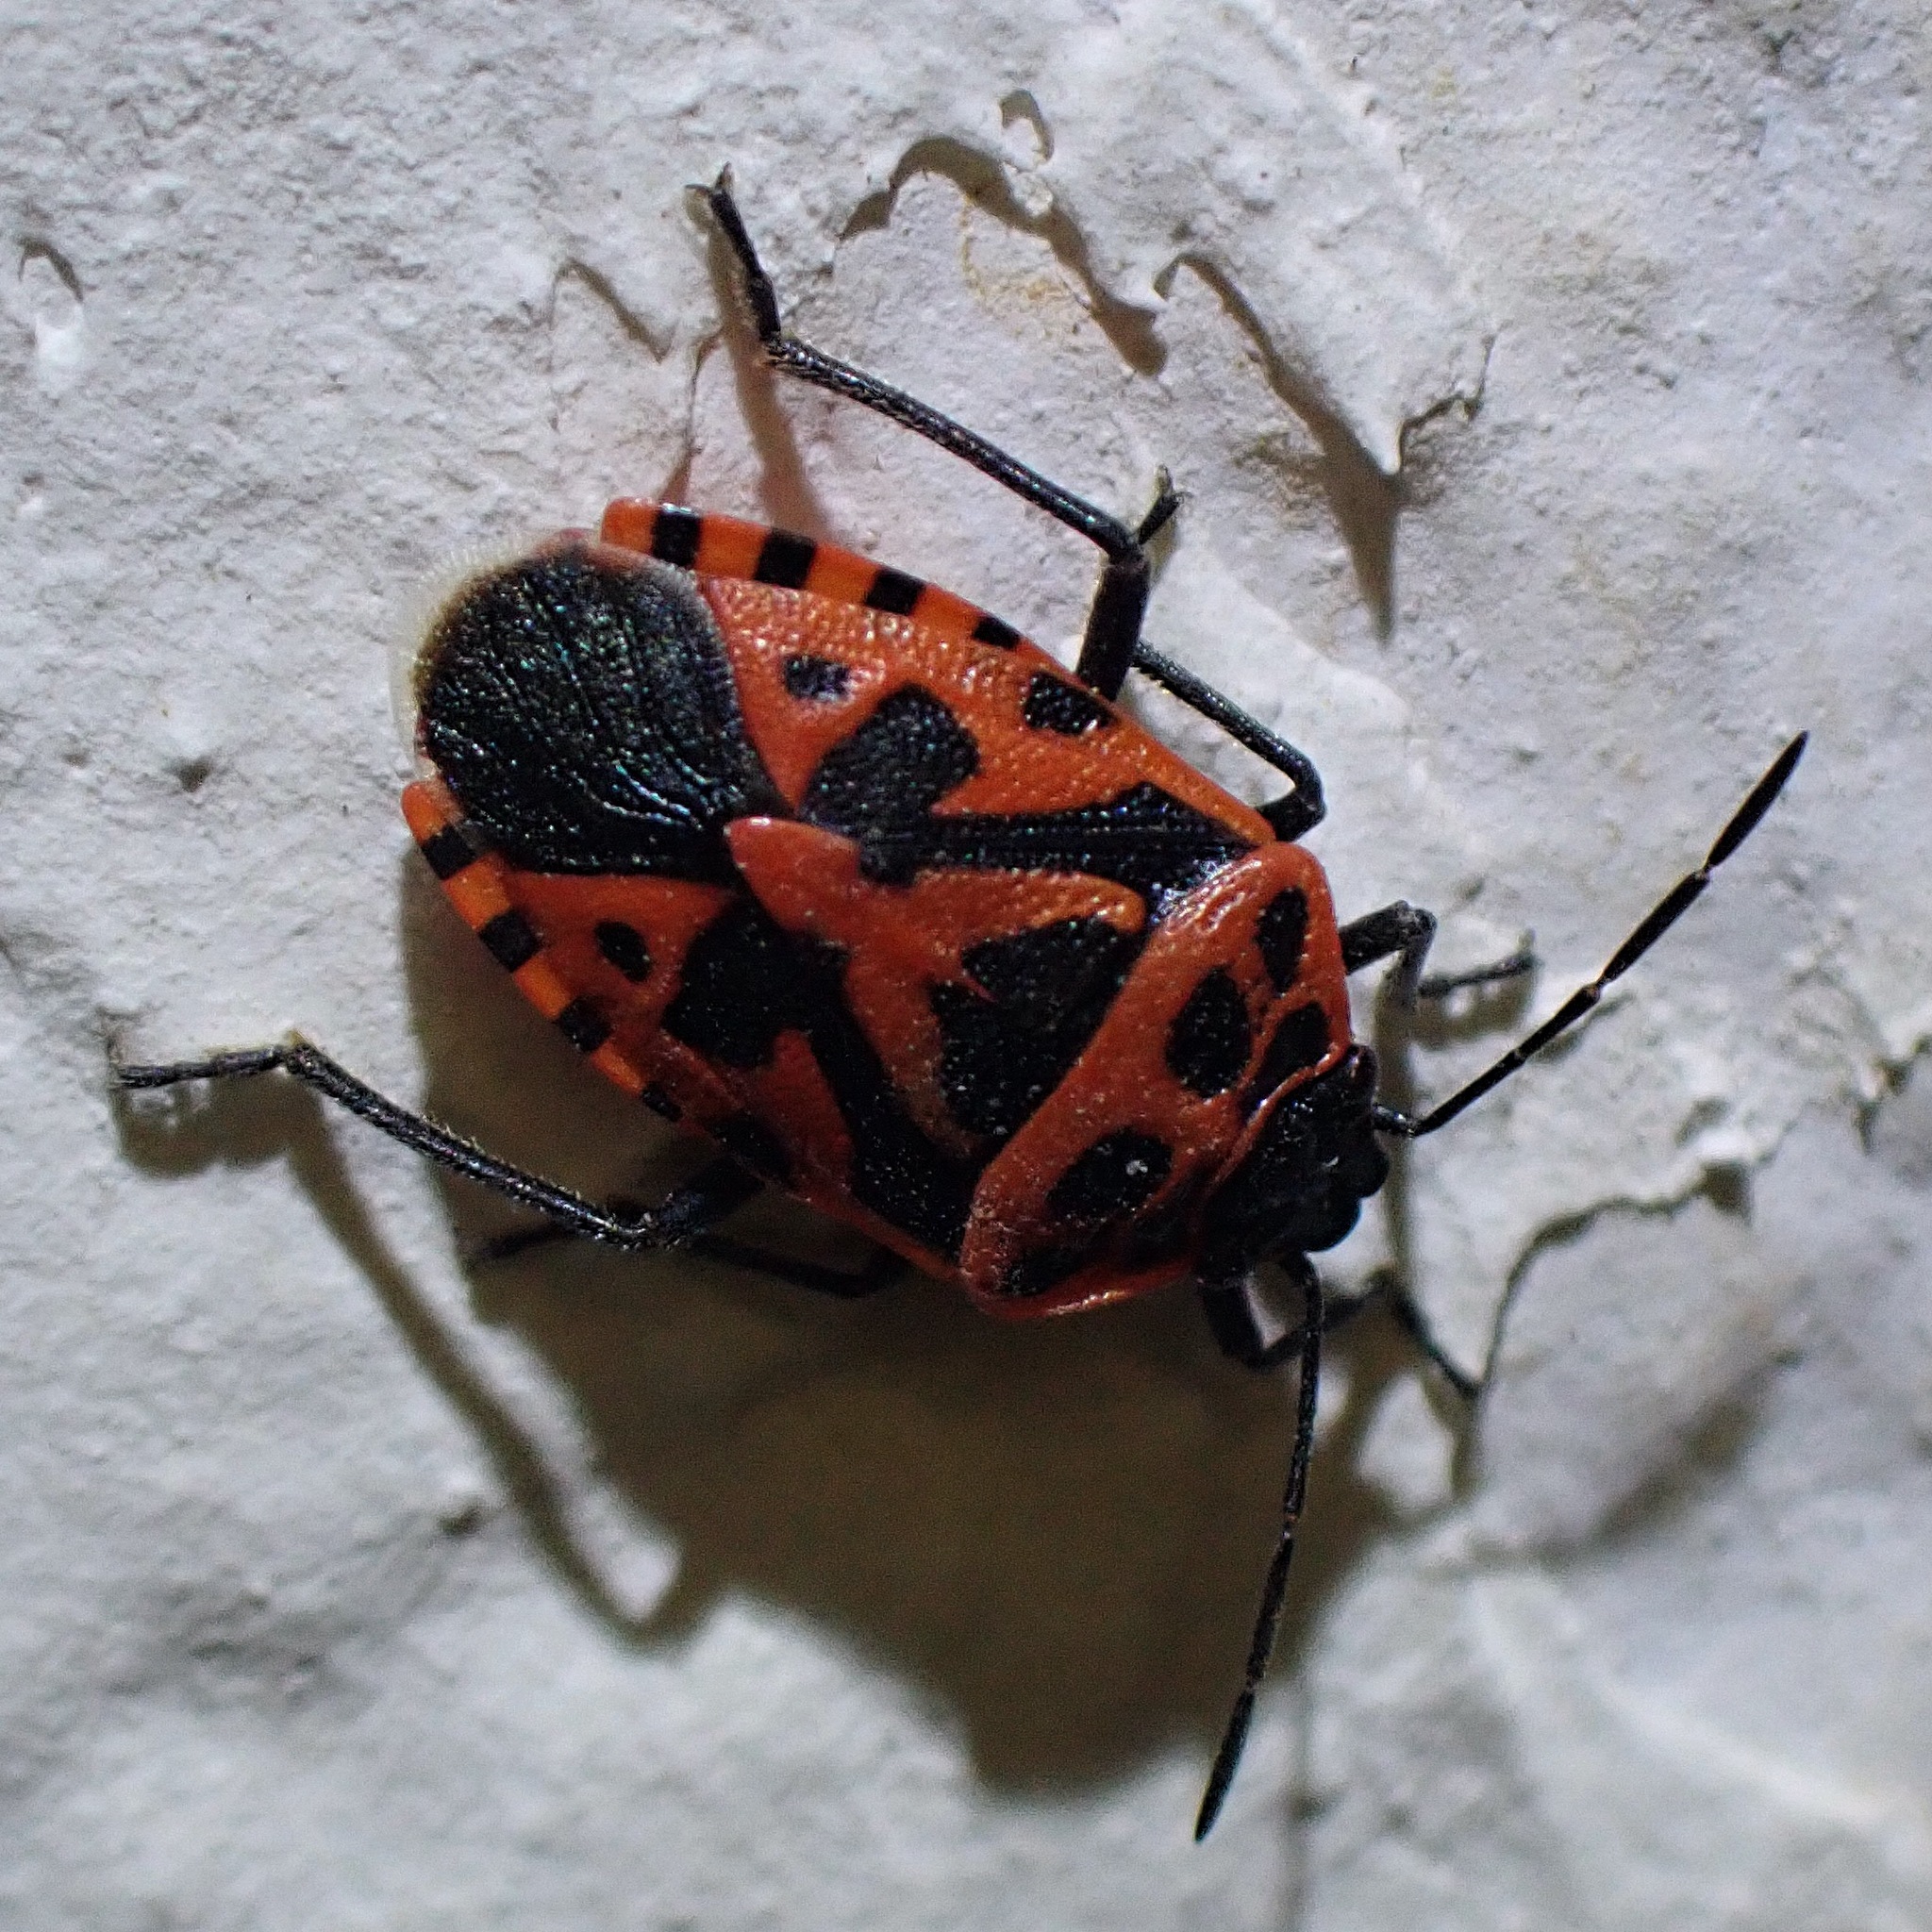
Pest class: stink_bug